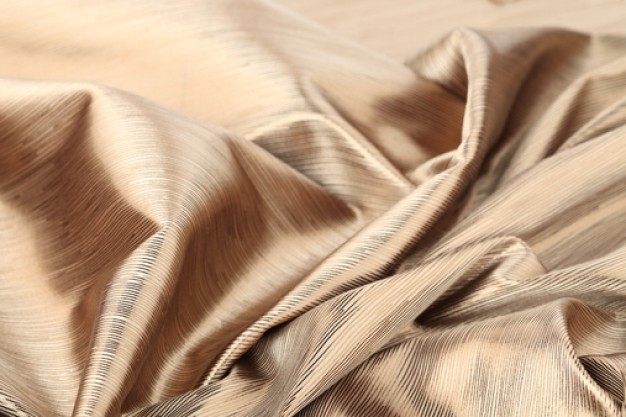
Texture: wrinkled